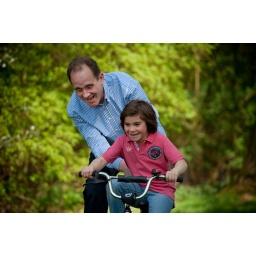
Image taken near my house for a book cover about coaching